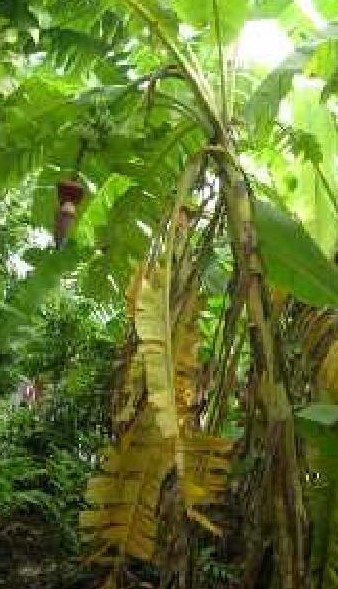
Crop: unknown
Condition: banana_panama_disease